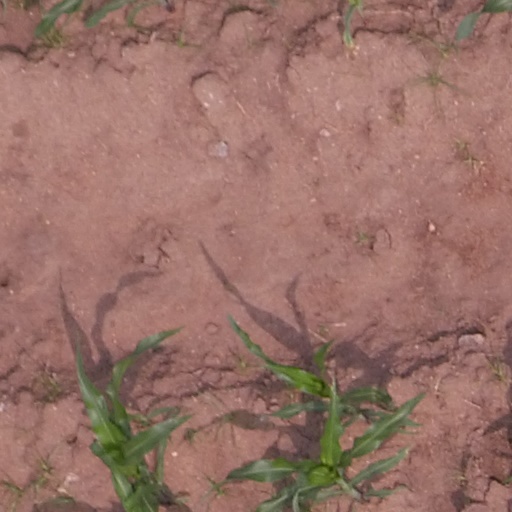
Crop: maize; corn